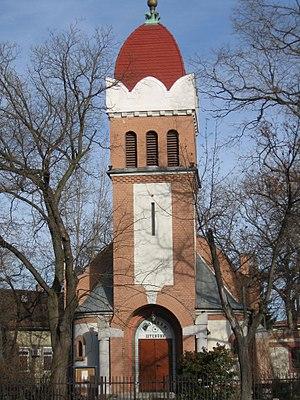
Rákospalota est un quartier situé dans le 15ᵉ arrondissement de Budapest.